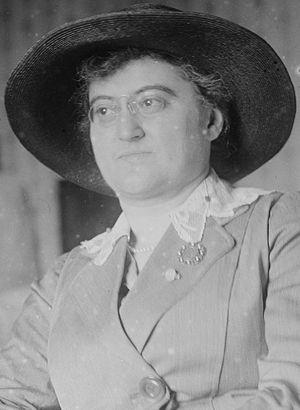
L'Association féministe est une organisation féministe hongroise créée en 1904 par Rosika Schwimmer et Vilma Glücklich. Elle plaide pour l'égalité femmes-hommes dans tous les domaines, militant notamment pour le droit de vote des femmes, la modification du statut du mariage et pour la formation des ouvrières. En raison de ses positions pacifistes, elle disparaît en 1942.